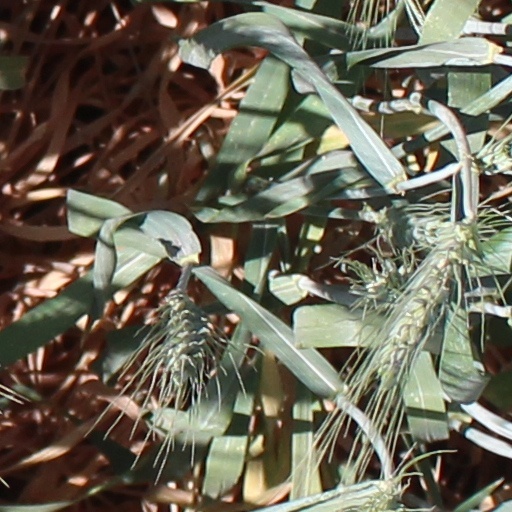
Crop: wheat